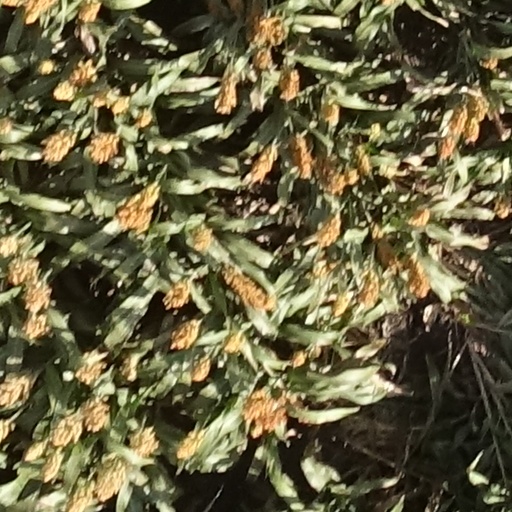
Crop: sorghum